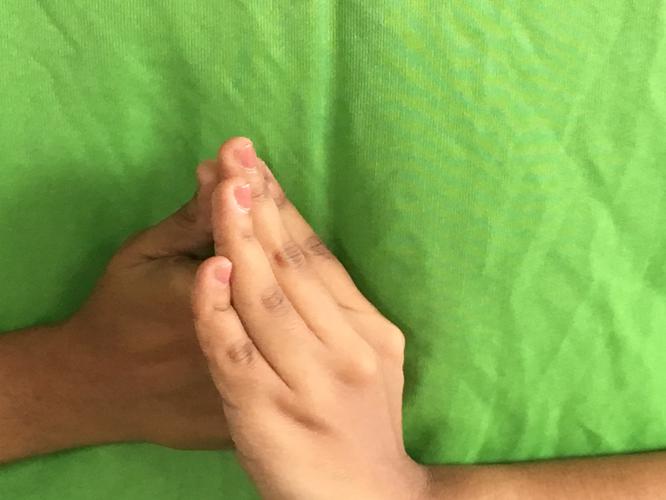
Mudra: Shanka
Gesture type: double_hand